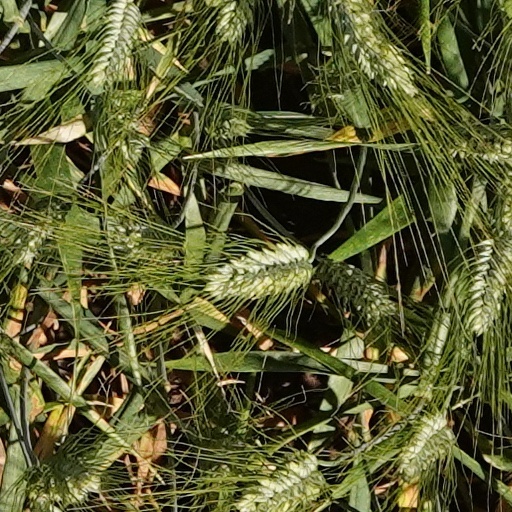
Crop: wheat